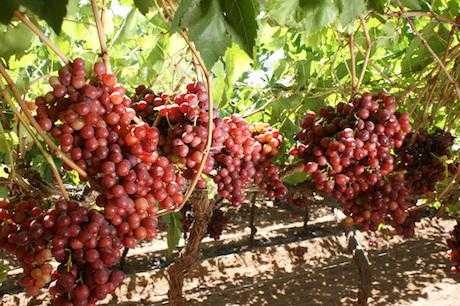
Label: Grapes